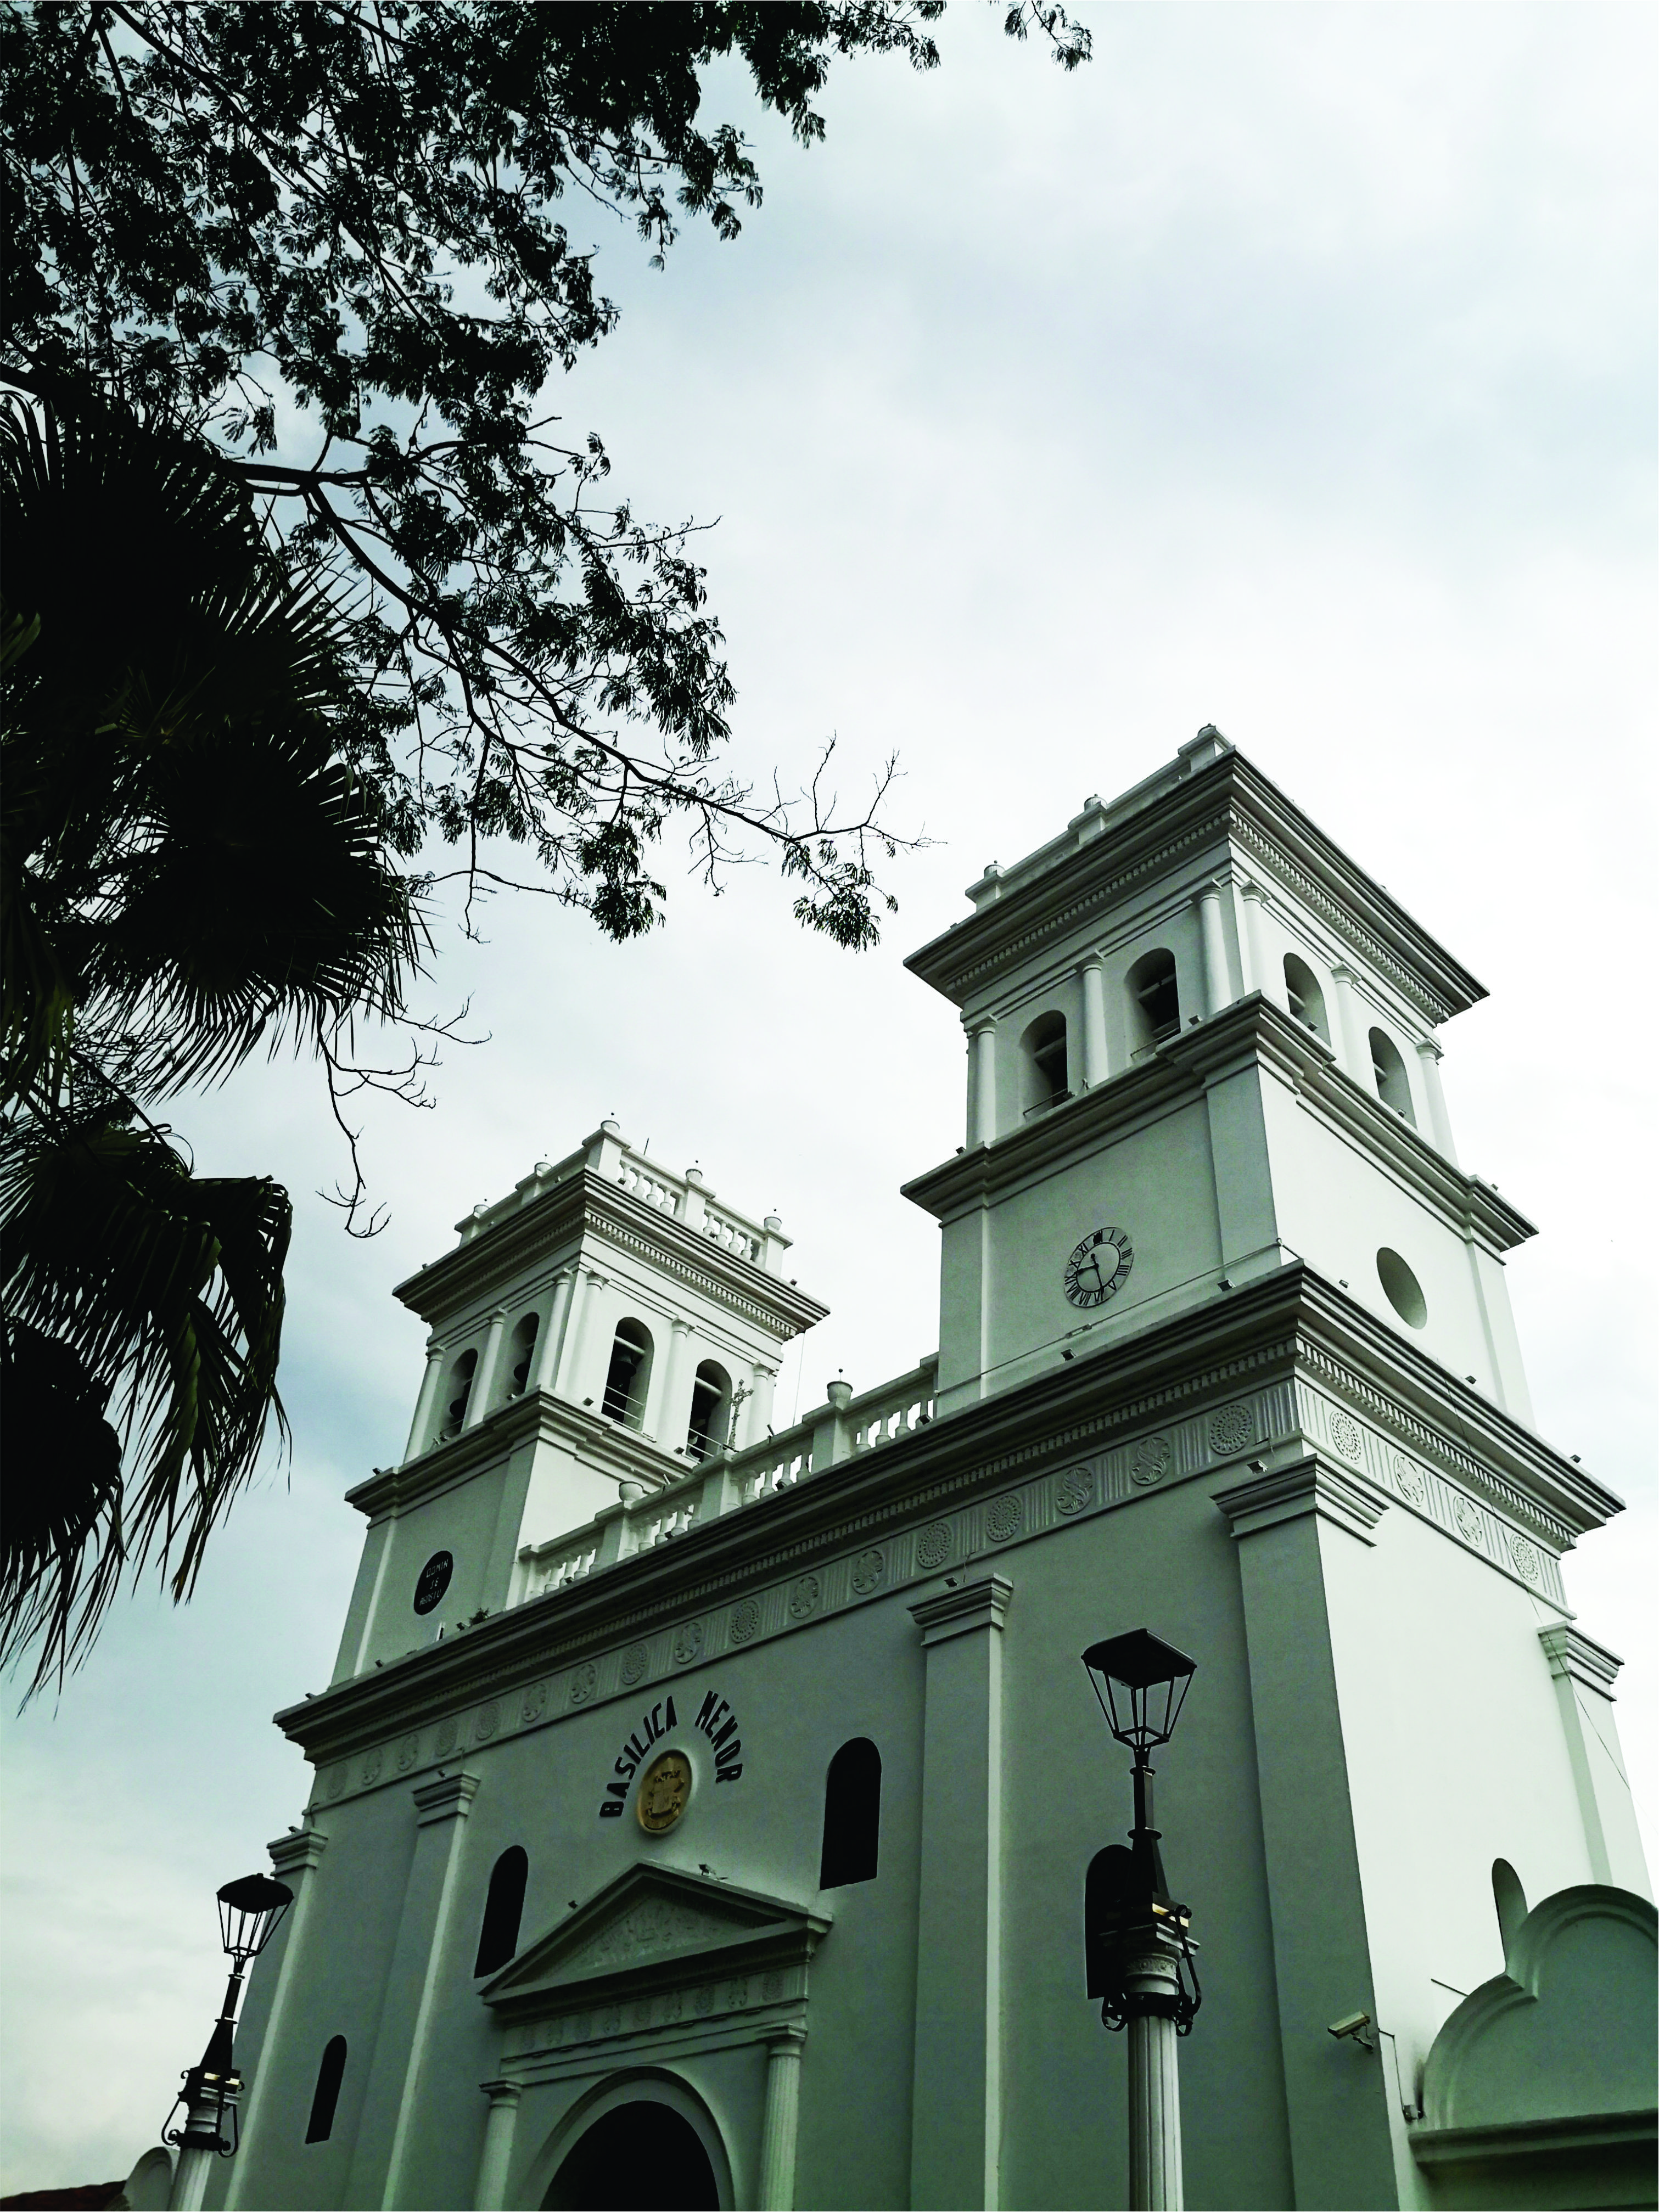
basilica, iglesia, templo, religion, campanario, blanco, arquitectura, torres, architecture, building, tree, sky, church, steeple, classical architecture, facade, place of worship, house, tower, plant, arch, bell tower, mansion, convent, tourism, spanish missions in california